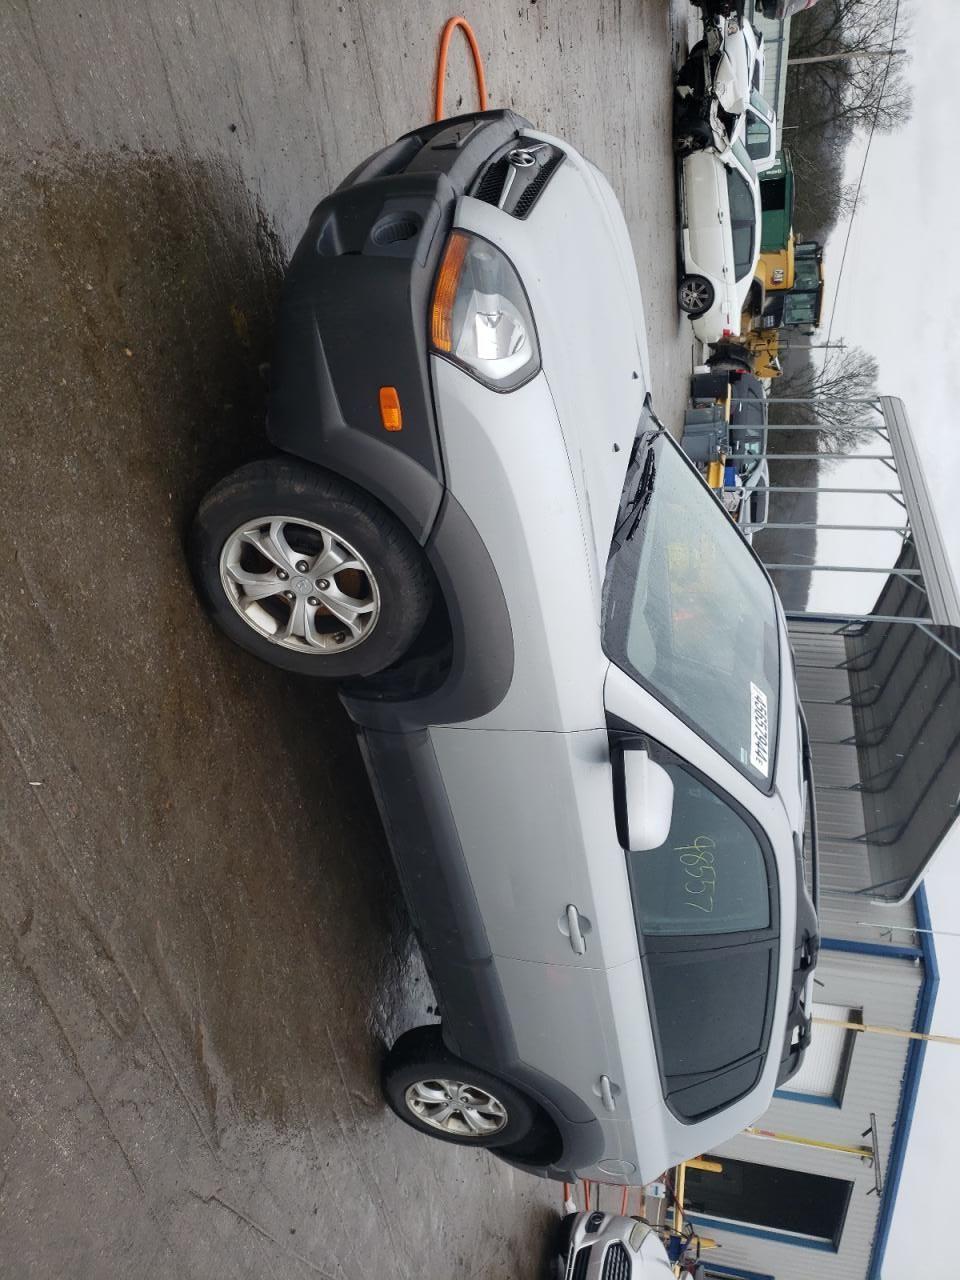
Aucun dommage détecté.
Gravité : aucun